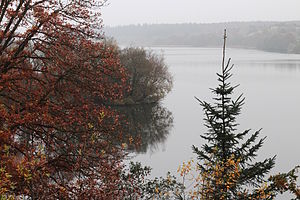
Natura 2000-område nr. 76 Store Vandskel, Rørbæk Sø, Tinnet Krat og Holtum Ådal øvre del
Rørbæk Sø set mod vest.
Rørbæk
Natura 2000-område nr. 76 Store Vandskel, Rørbæk Sø, Tinnet Krat og Holtum Ådal øvre del består af to habitatområder, omkring vandskellet mellem Skjern Å- og Gudenåsystemerne; H65 på 2.221 ha. udgør den sydlige del omkring vandskellet, og den nordlige del, H265 på 168 ha omfatter Holtum Ådal. Området ligger i Ikast-Brande, Hedensted- og Vejle Kommuner. Habitatområderne Store Vandskel, Rørbæk Sø, Tinnet Krat og Holtum Ådal har et samlet areal på 2.389 ha. hvoraf 432 ha i H65 er statsejet.